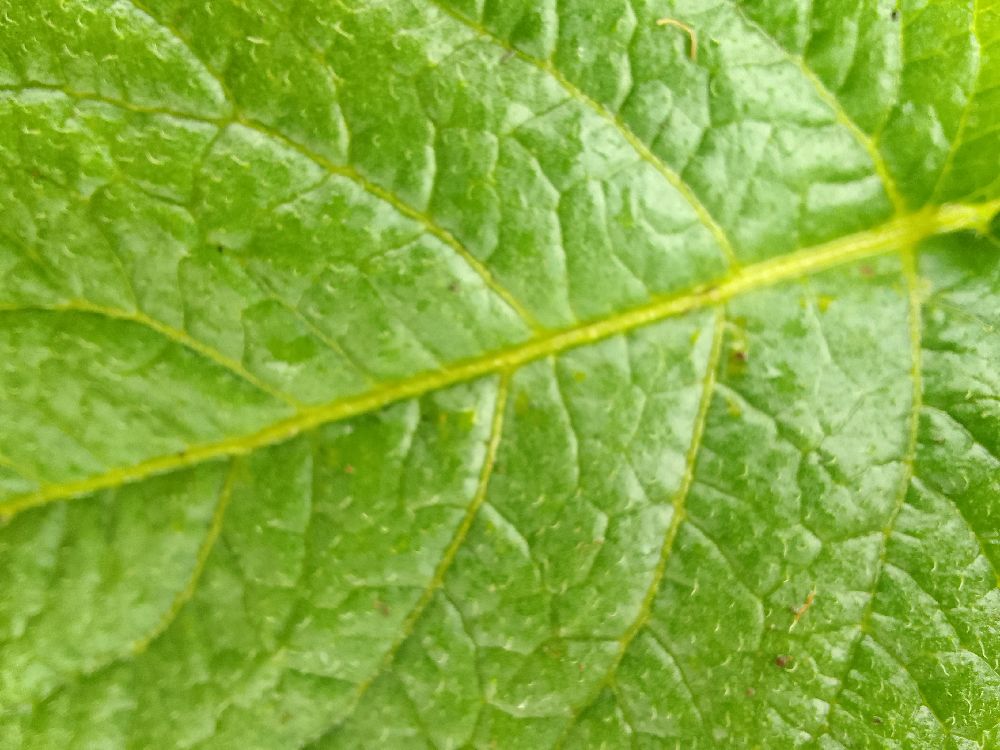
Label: Healthy